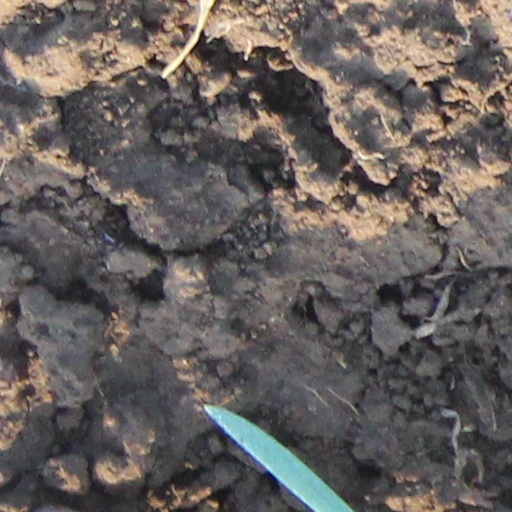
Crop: wheat